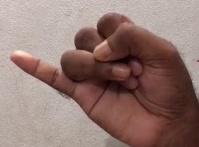
ASL sign: J